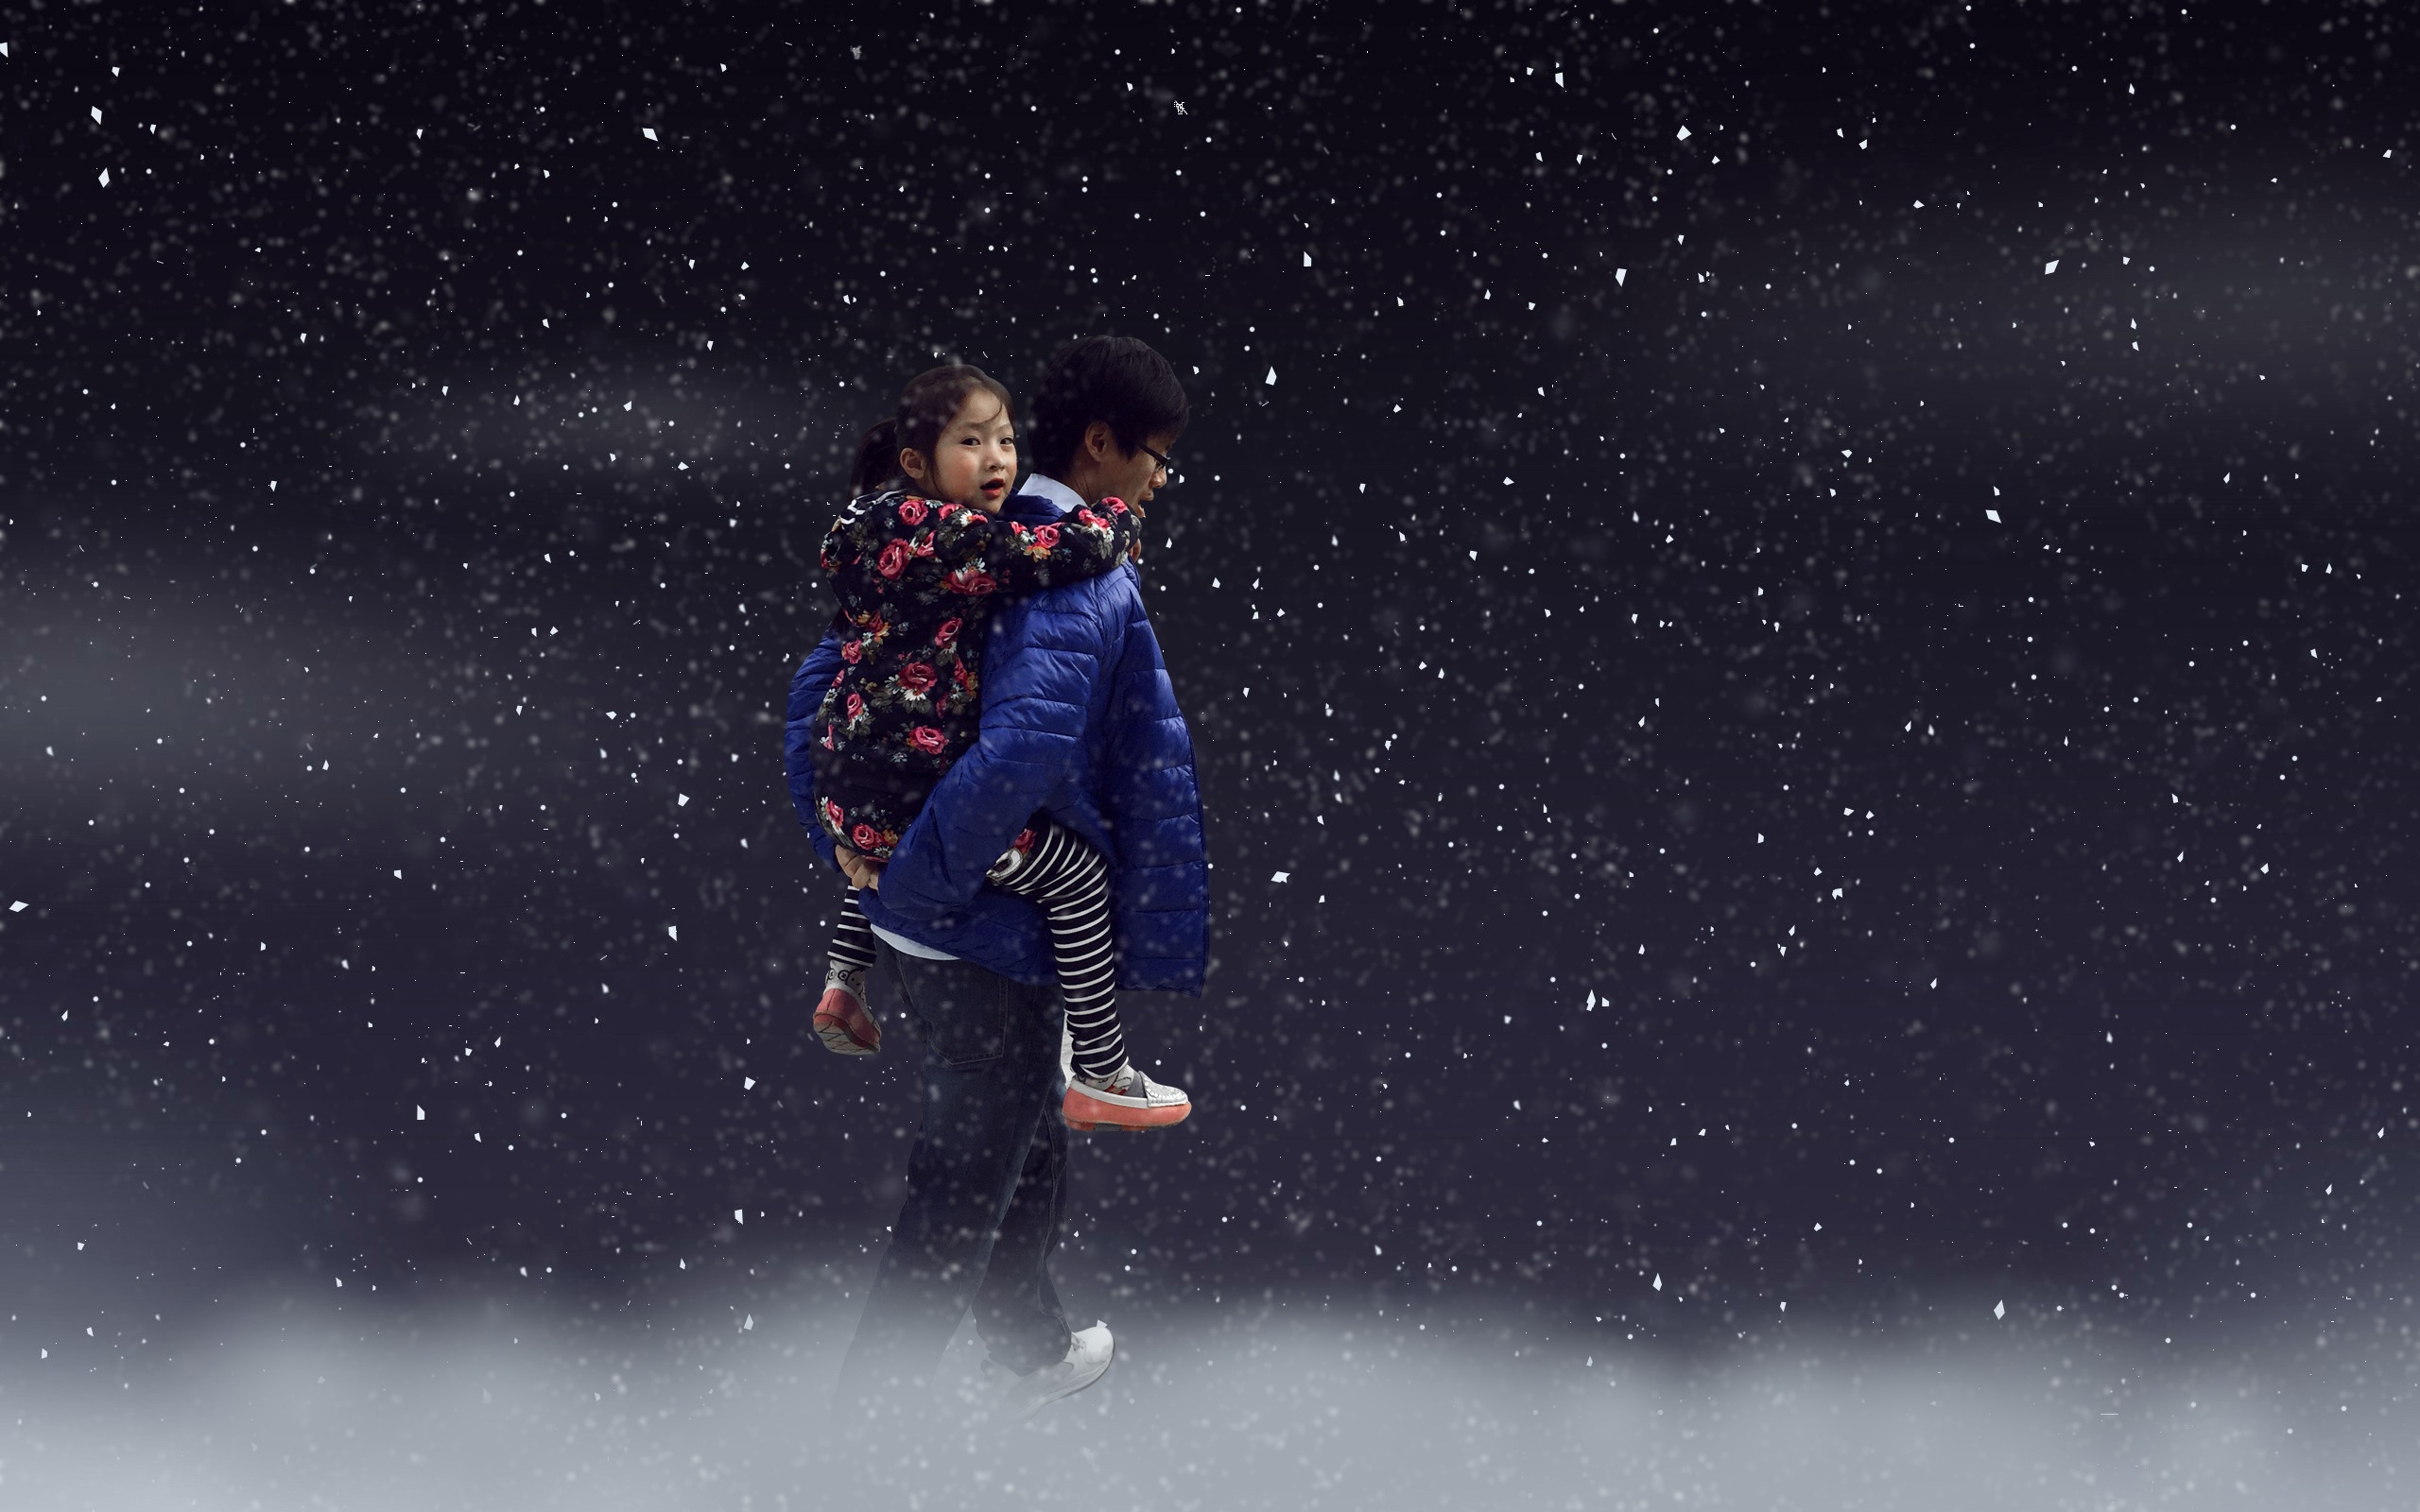
snow, cold, winter, night, star, weather, darkness, family, girls, like, tired, uncle, screenshot, loving arms, help me, computer wallpaper